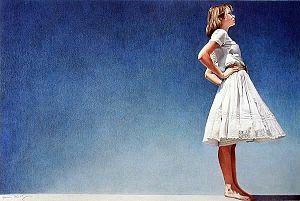
Un crayon de couleur est un crayon utilisé pour le dessin en couleurs, à la différence du crayon graphite, qui ne permet que des dessins en noir et blanc avec un jeu de valeur.